Church of St. Bridget

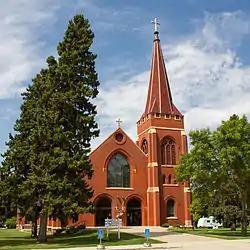
The Church of St. Bridget from the southeast

The Church of St. Bridget is a Roman Catholic church in De Graff, Minnesota, United States. The parish, founded in 1876, was the first established in a major drive by Archbishop John Ireland to settle western Minnesota with Catholics. Its current building was constructed in 1901 and was listed on the National Register of Historic Places in 1985 for having local significance in the themes of architecture, community planning and development, exploration/settlement, and religion. It was nominated for its association with the beginning of Archbishop Ireland's colonization effort, the influence of the Catholic church on De Graff's development and population, and for being a rare outstate church building designed by Saint Paul architect Edward J. Donahue.